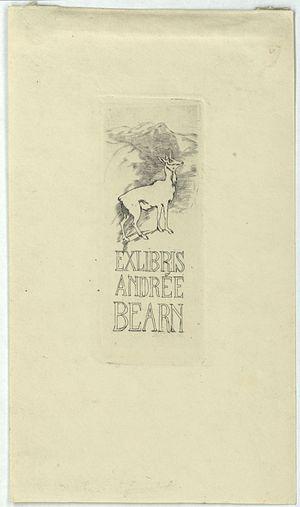
Andrée Béarn est le nom de plume de Marguerite Laborde, femme de lettres originaire d’Oloron-Sainte-Marie.